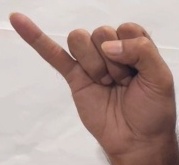
ASL sign: J